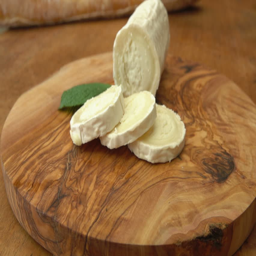
goat cheese on the rustic table with sliced pieces .